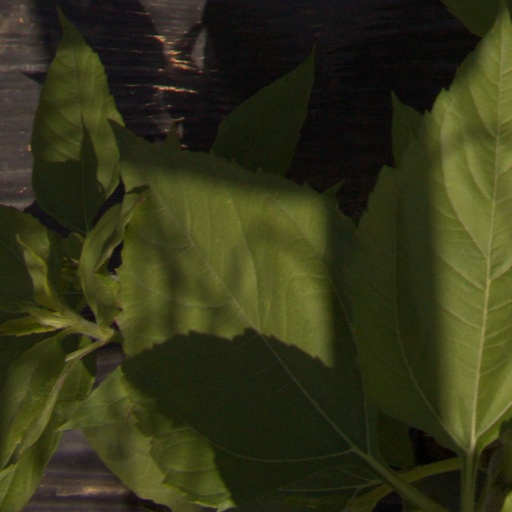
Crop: Jerusalem artichoke